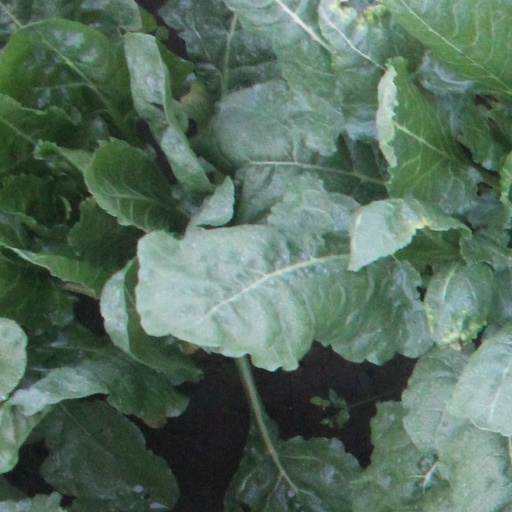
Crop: sugar beet